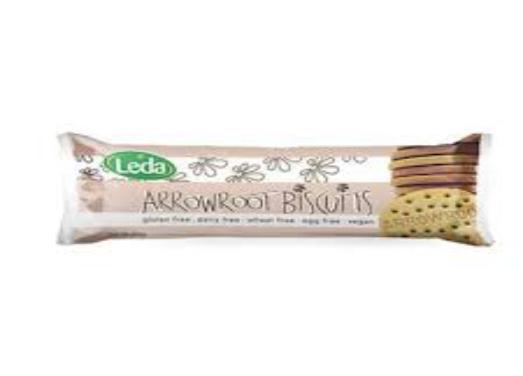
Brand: Arrowroot biscuits
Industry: Food